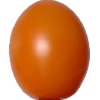
Label: tomato_cherry_orange